Horsemaning

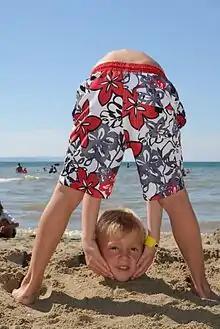
Modern horsemaning

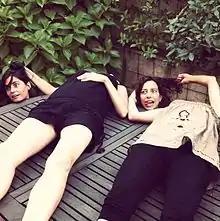
A modern example of horsemaning

Horsemaning (or horsemanning) is the act of posing for a photograph in such a way that the subject appears to have been beheaded, their head resting on the ground or on a surface. Such photography was a fad in the 1920s. The practice derives its name from the Headless Horseman, an evil character from Washington Irving's short story "The Legend of Sleepy Hollow".